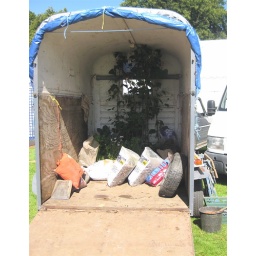
Our plants are not bought. Members grow what is needed. The tall plants are brought in the horse box.